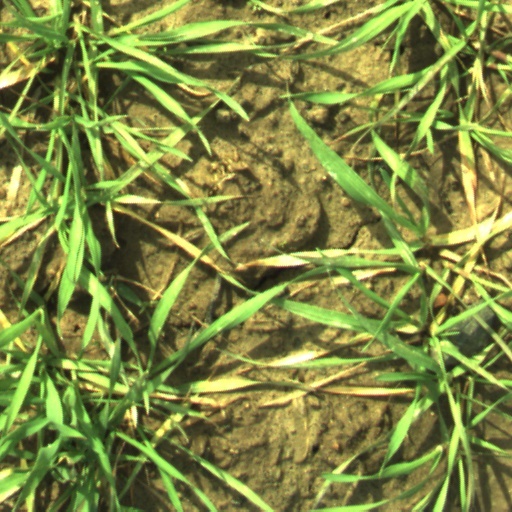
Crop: wheat